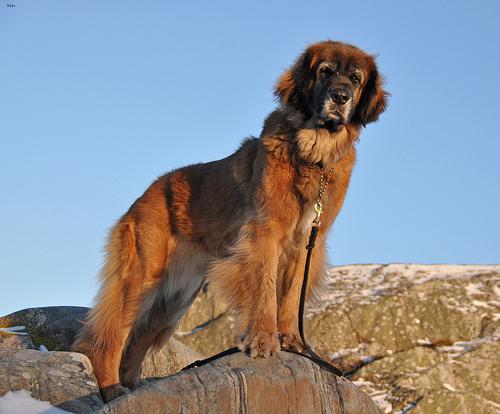
Breed: leonberger